Zhusha, Xinyi

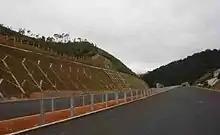
Baotou–Maoming Expressway

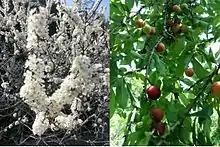
Plums of Zhusha

In 2010, the industrial output of the whole town was more than 2 billion RMB. There were 2,158 self-employment industrial, 62 legal entities registered companies in the whole town. On the other hand, Zhusha Town is rich in mineral resources and water resources, including 19 hydroelectric stations at present, the total generating capacity over 50 million degrees in 2010. Its industrial type are mainly ethylene follow-up processing, ceramics and weaving and the agriculture are mainly rice, maize, cinnamon and plums.